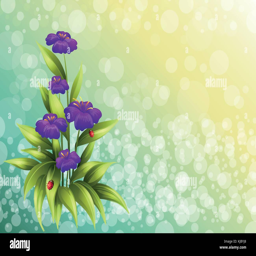
illustration of a plant with violet flowers